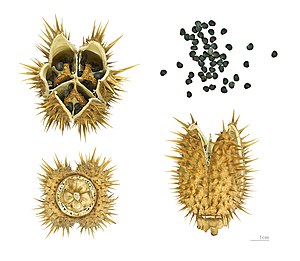
Almindelig pigæble / Anvendelse
Datura stramonium
Almindelig pigæble - eller blot kaldt Pigæble - er en 30-100 cm høj urt, der i Danmark findes vildt nær bebyggelse. Hele planten er stærkt giftig, og den lugter meget ubehageligt og kvalmende, når man knækker eller beskadiger den.